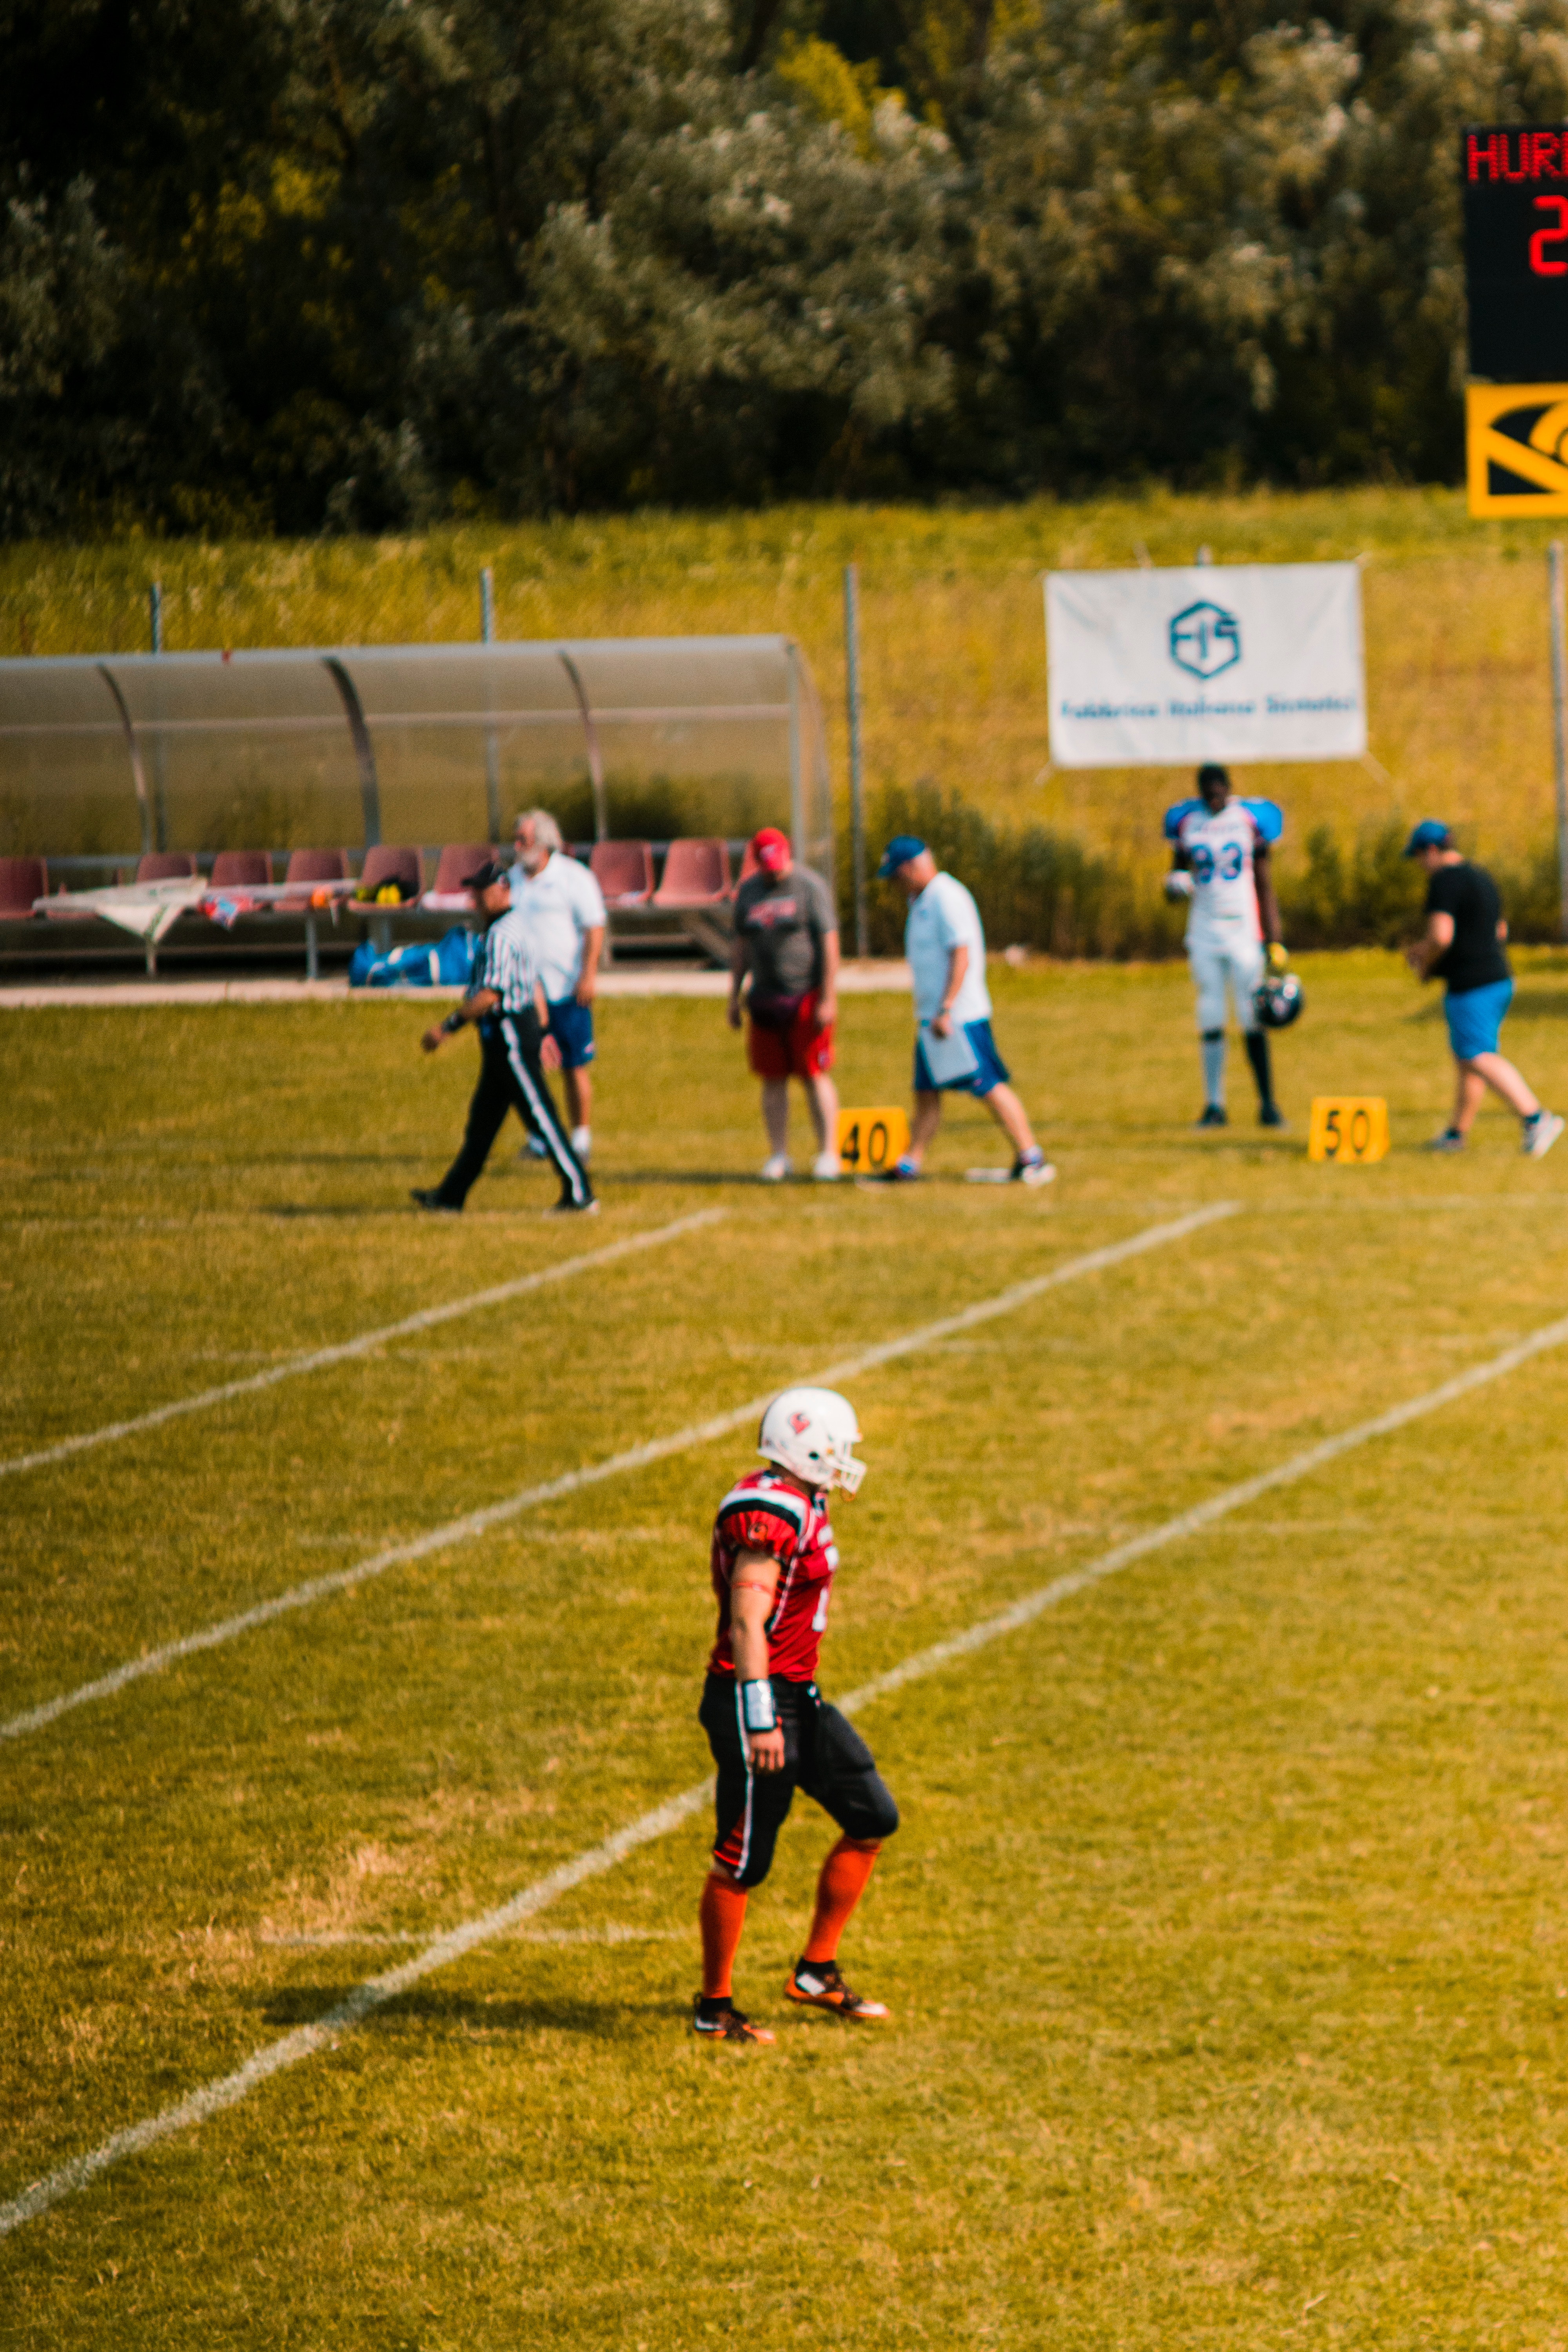
sports, team sport, ball game, player, tournament, football player, sports equipment, sport venue, team, american football, grass, competition event, championship, stadium, games